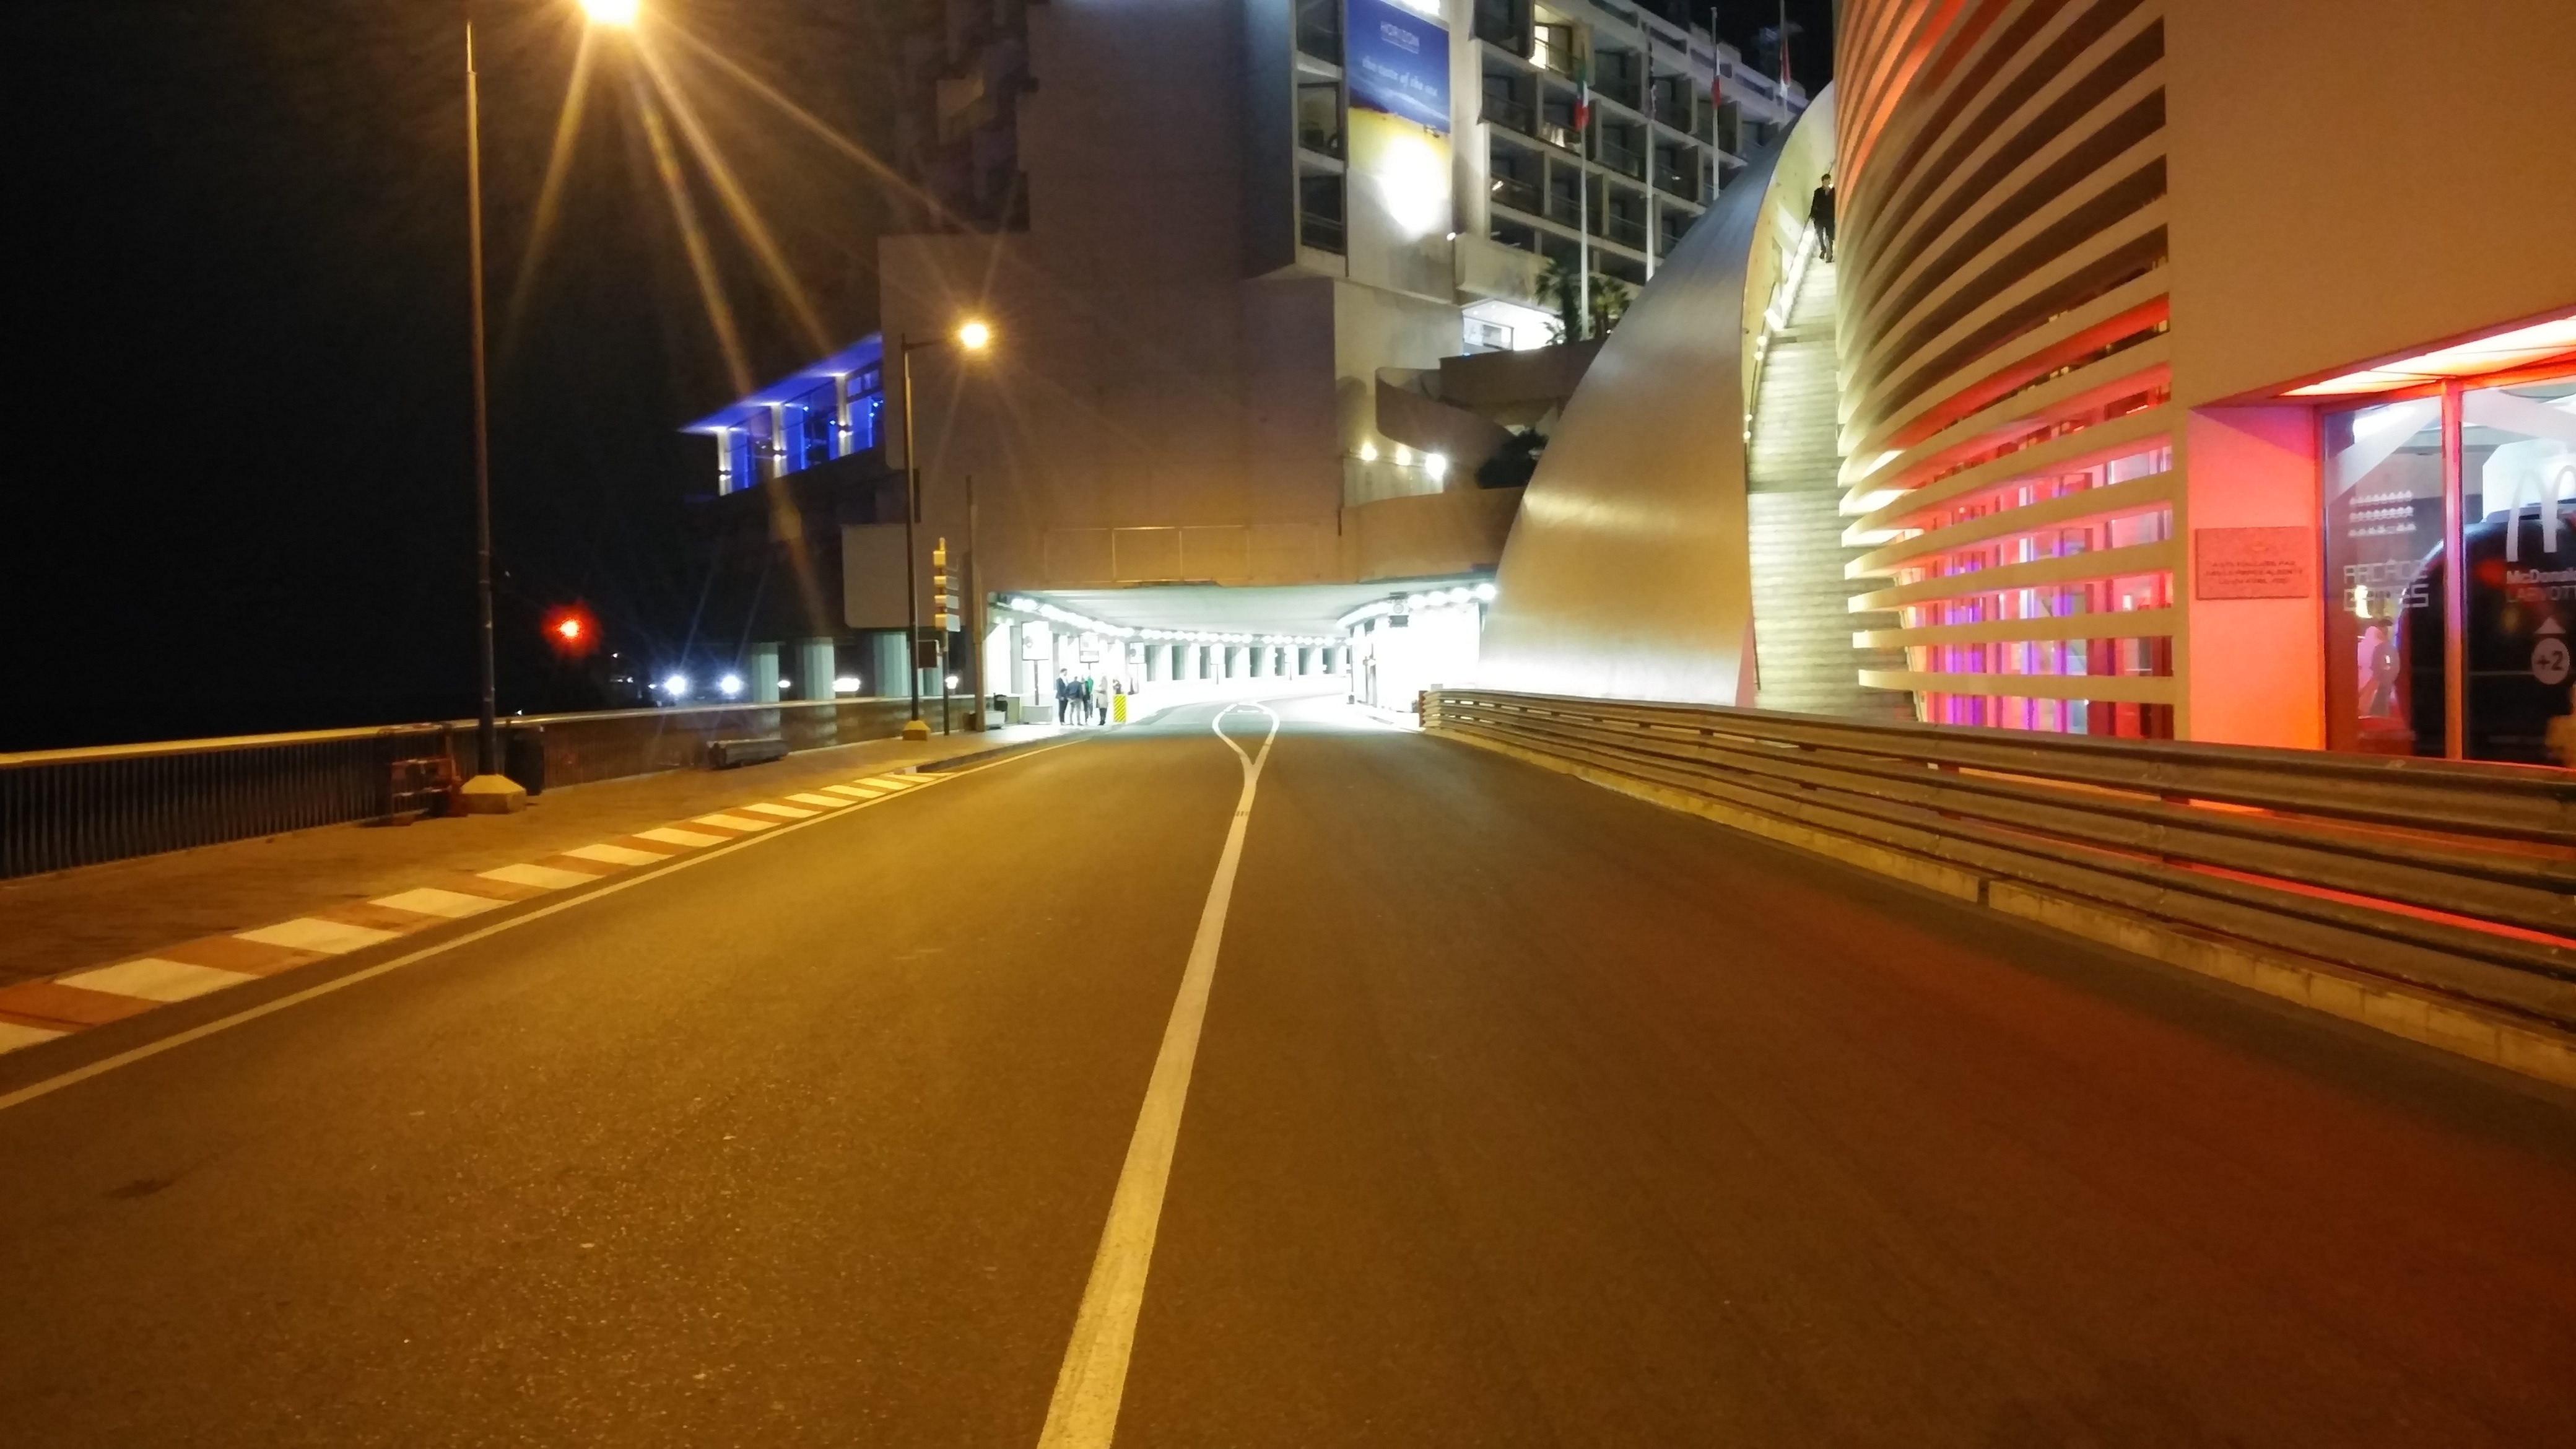
light, road, traffic, night, highway, evening, lane, lighting, public transport, infrastructure